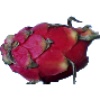
Label: Pitahaya Red 1